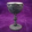
Label: cup